Max Sisulu

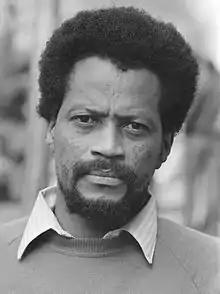
Sisulu in 1985

Max Vuyisile Sisulu (born 23 August 1945) is a South African politician and businessman who was Speaker of the National Assembly from May 2009 to May 2014. A member of the African National Congress (ANC), he was a member of the party's National Executive Committee from December 1994 to December 2017.